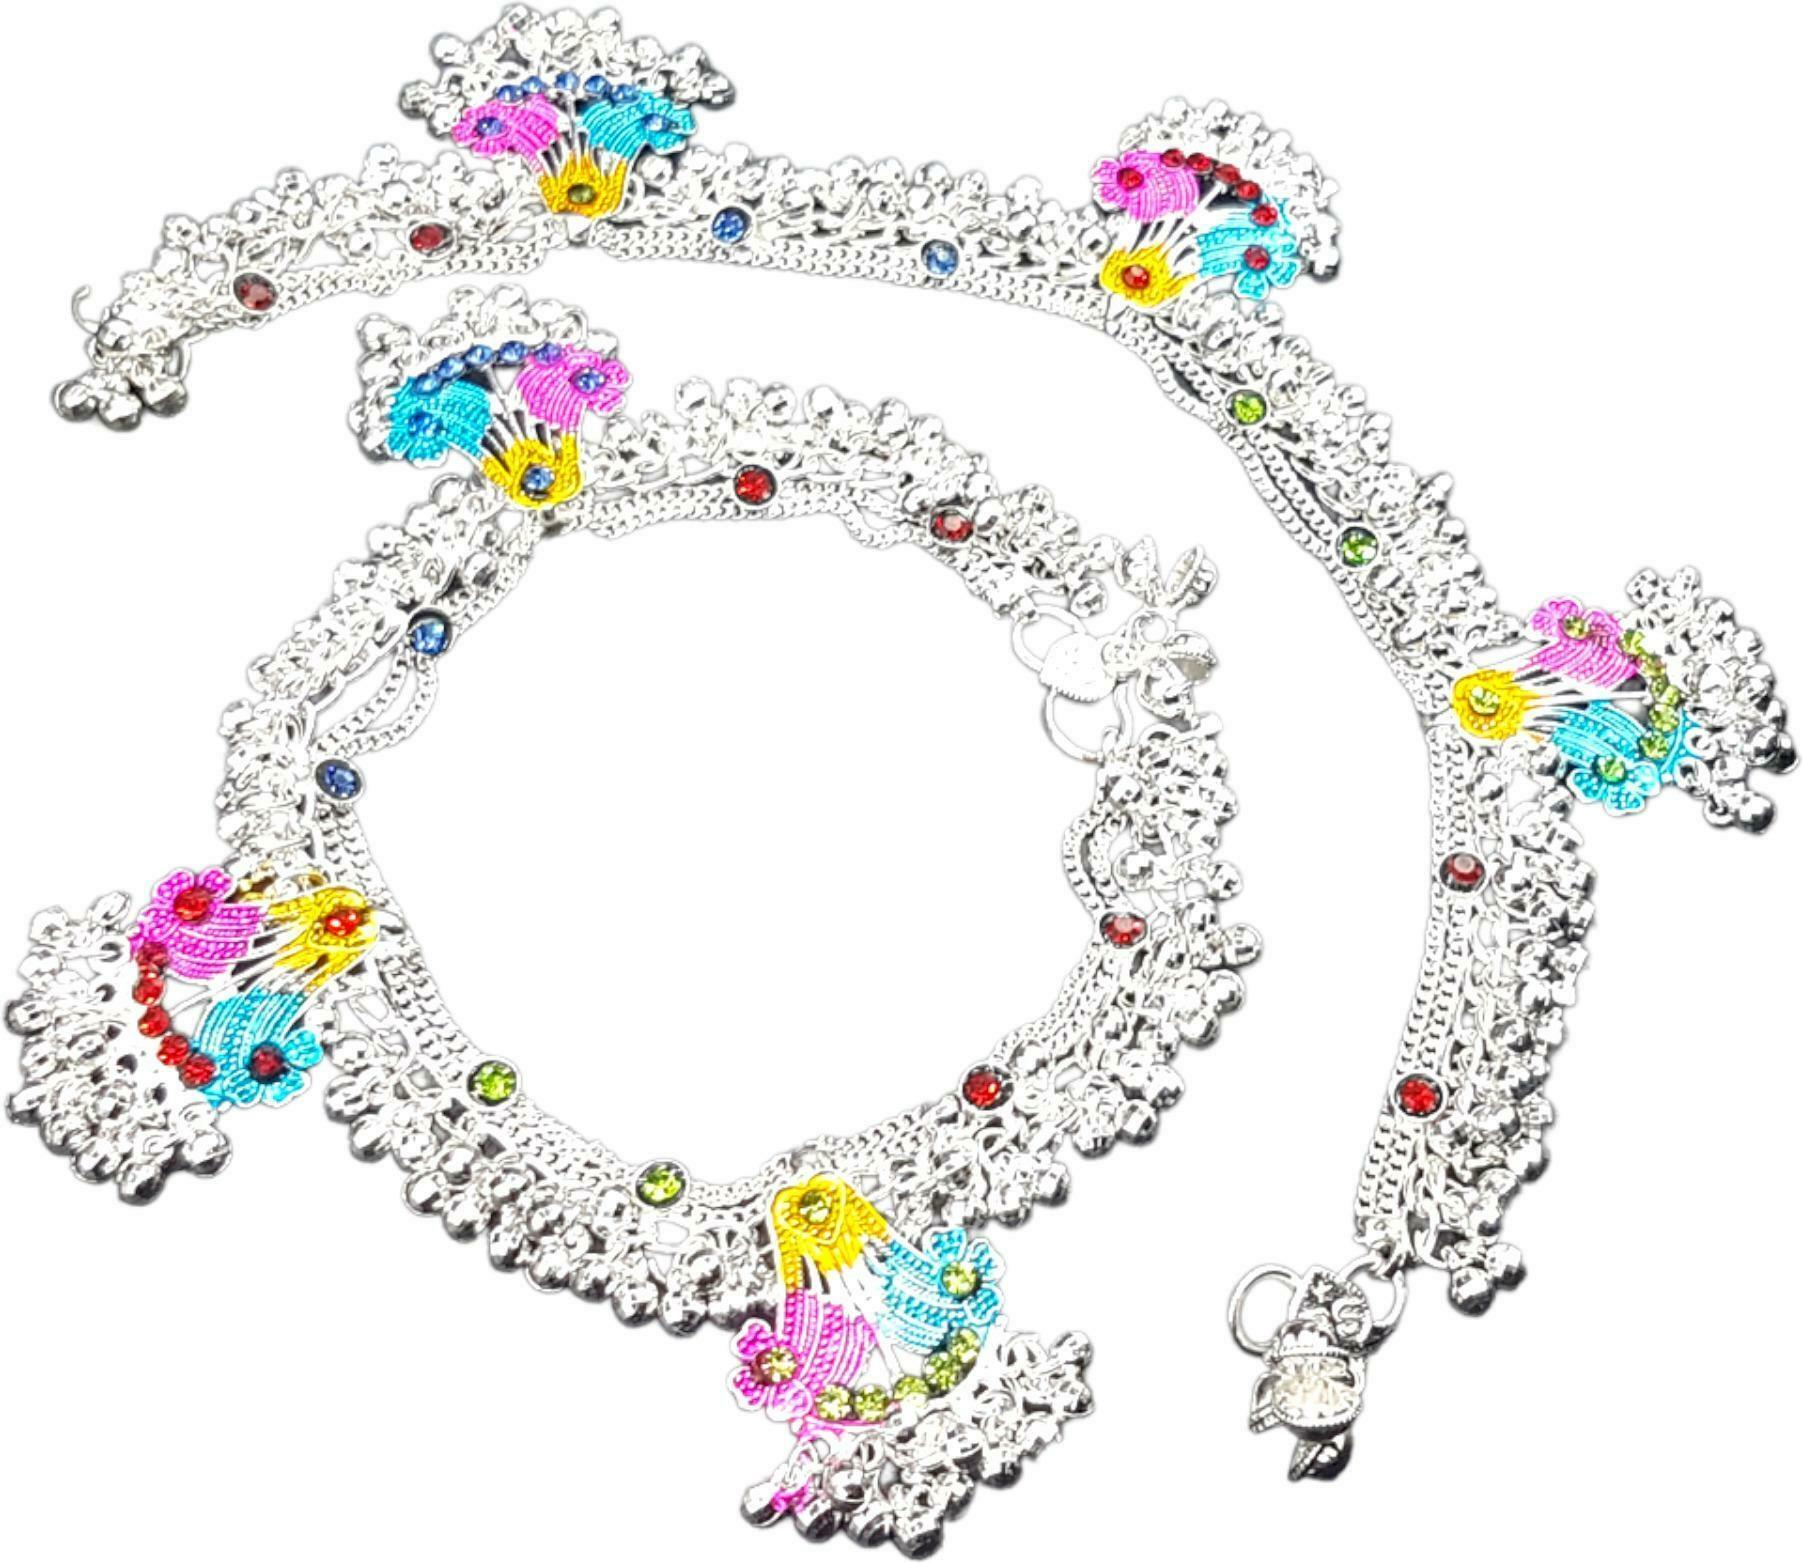
BR Ornaments A249 Alloy Anklet (Pack of 2)
Type: Anklet
Brand: BR Ornaments
Price: Rs. 369
 This silver anklet looks good with all indian outfitsor traditional outfits suitable girls and women of all ages. grab this pair of anklets, you will feel stylish ankle and shining silver anklet will make beautiful, you must buy the sns traders anklets you will never go wrong with the latest design, fancy anklets in silver jewellery.